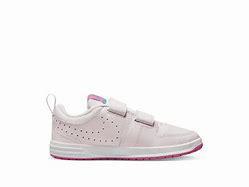
Brand: Nike
Model: Pico 5